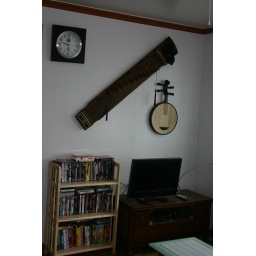
My Korean Guyageum and Chinese Yue Quin grace the wall above my TV and DVD shelf.